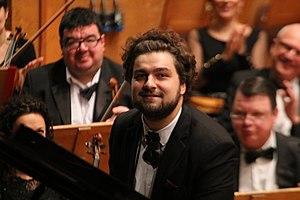
Lukas Geniušas est un pianiste russo-lituanien, né le 1ᵉʳ juillet 1990 à Moscou. Il a obtenu le 2ᵉ prix au Concours international de piano Frédéric Chopin en 2010.